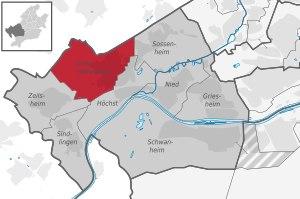
Francfort-Unterliederbach est un quartier de Francfort-sur-le-Main.